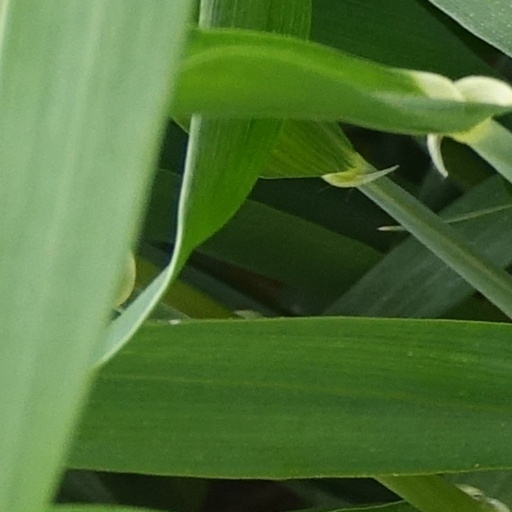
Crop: wheat